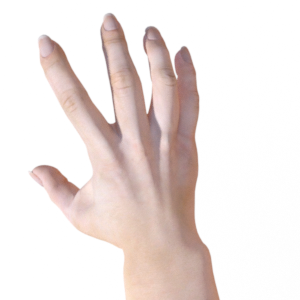
Label: paper